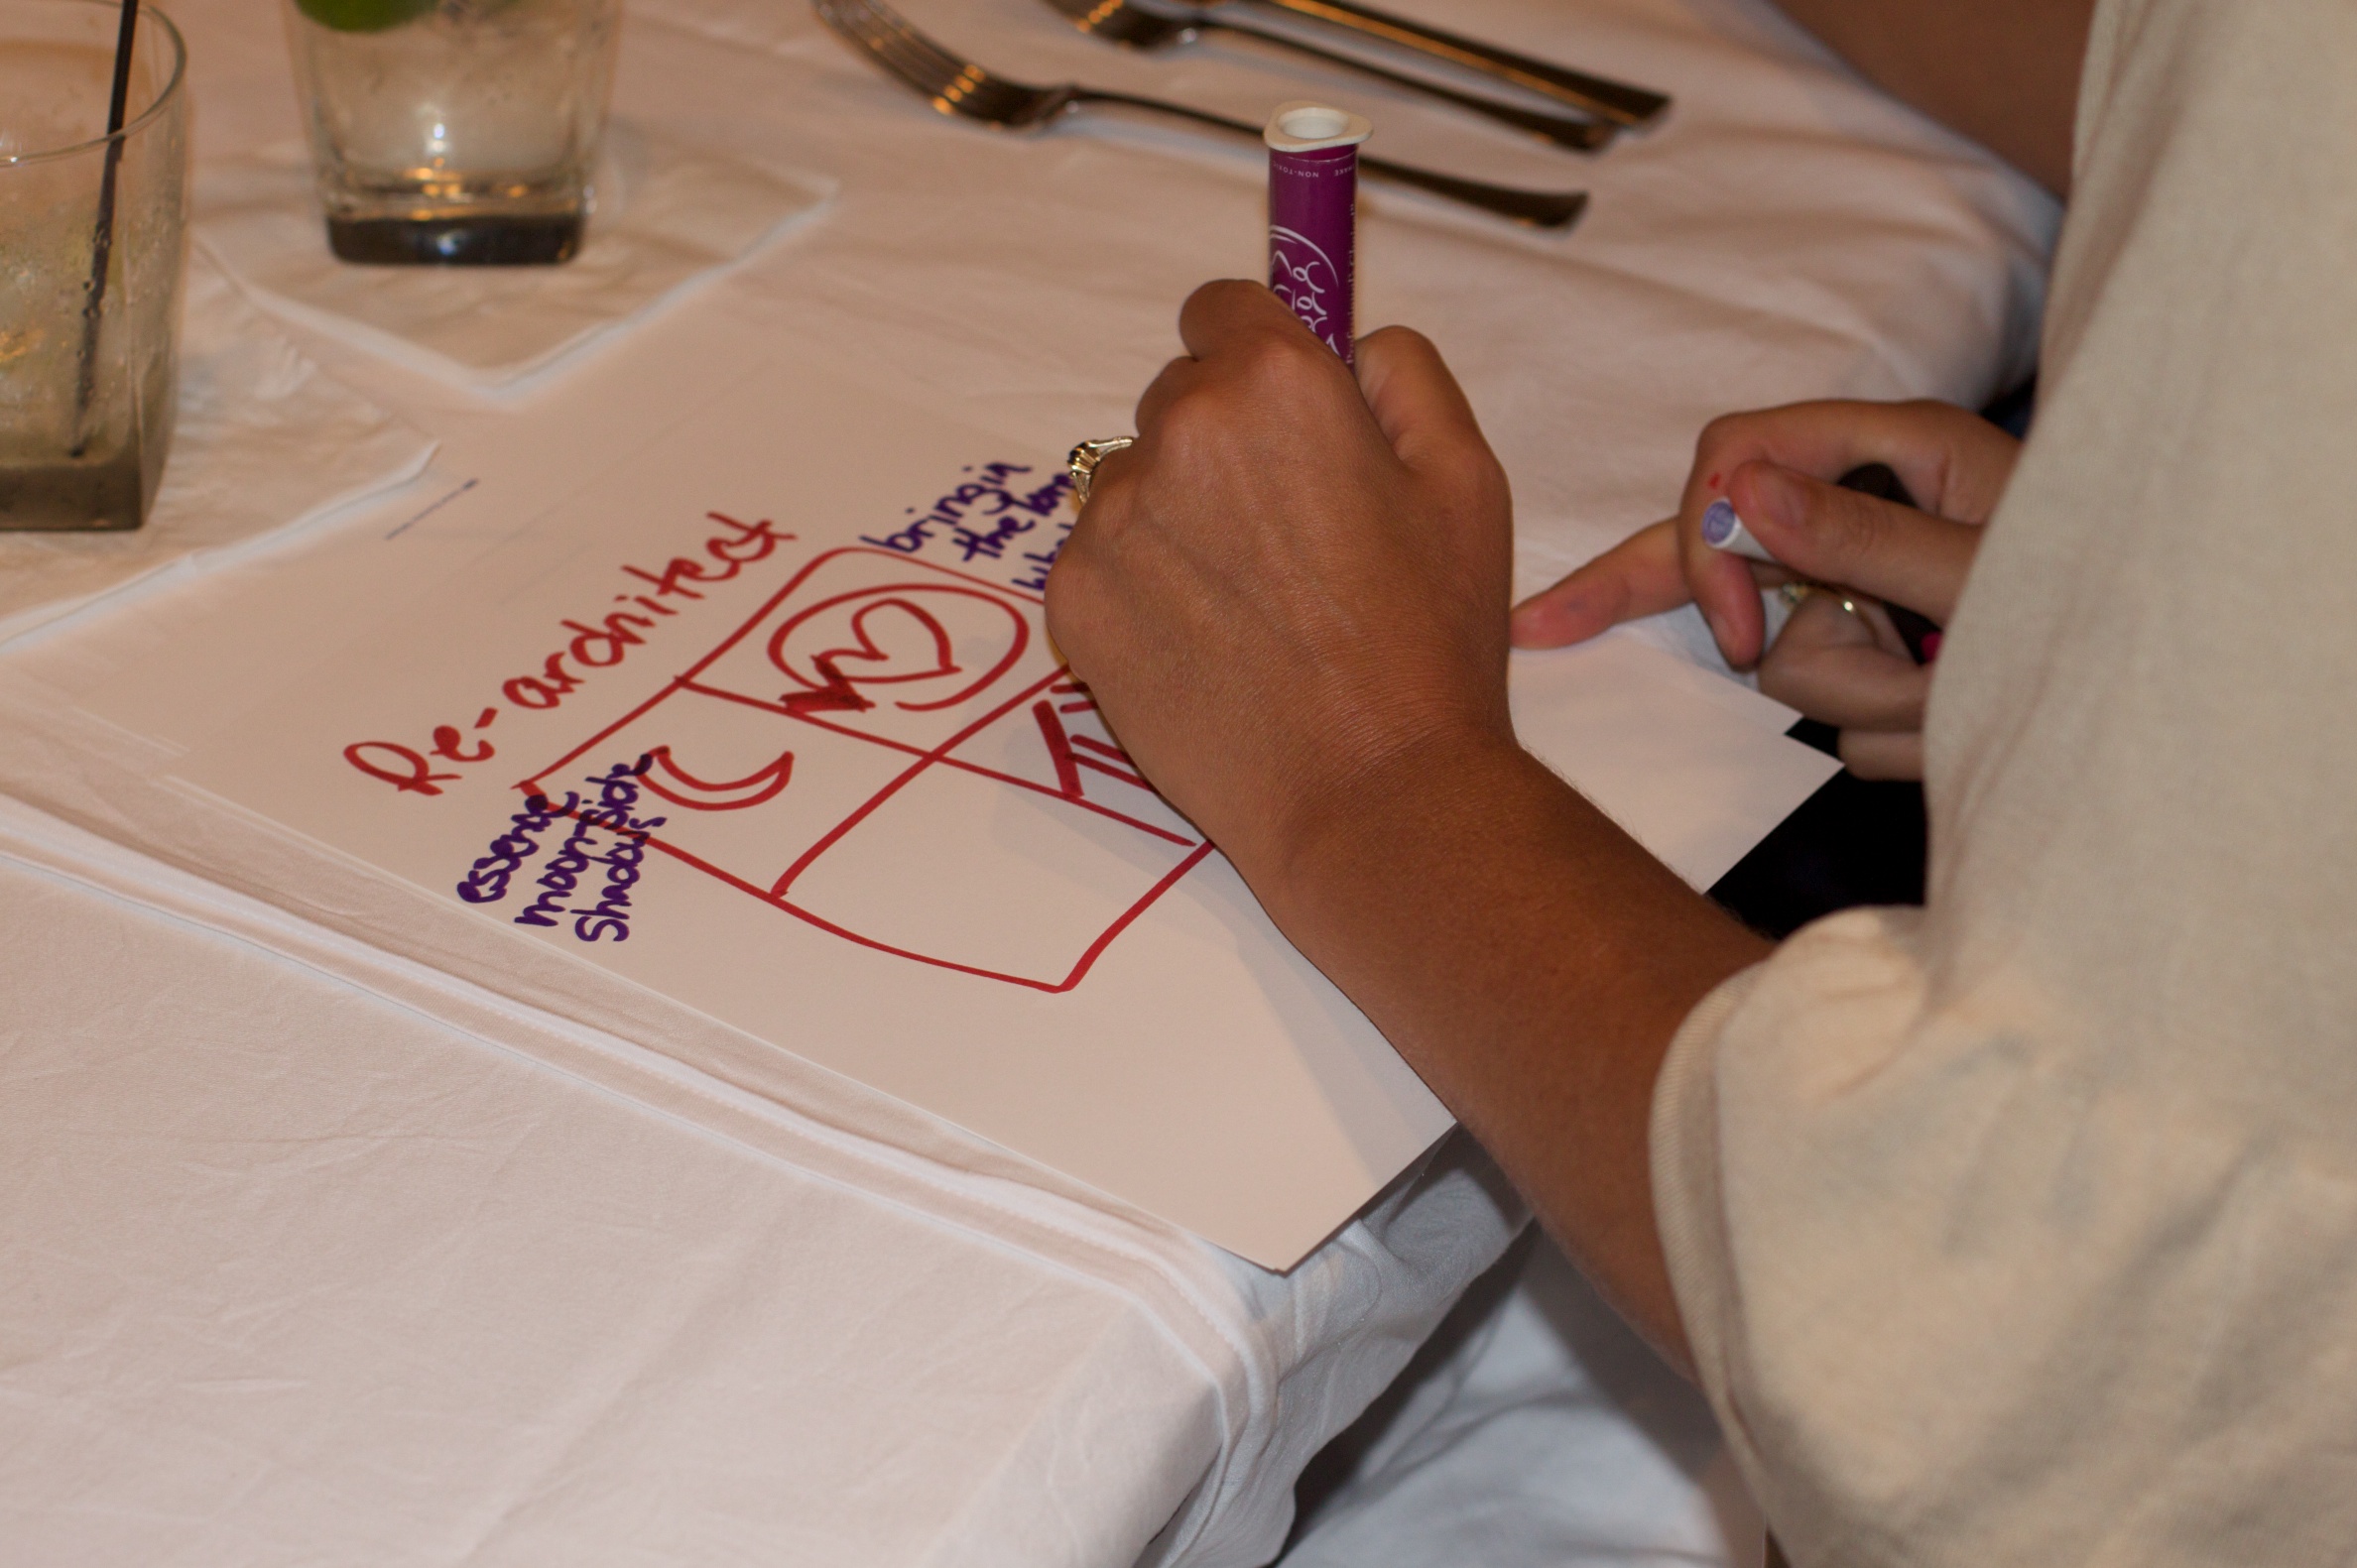
writing, hand, finger, art, design, calligraphy, ifvp2010